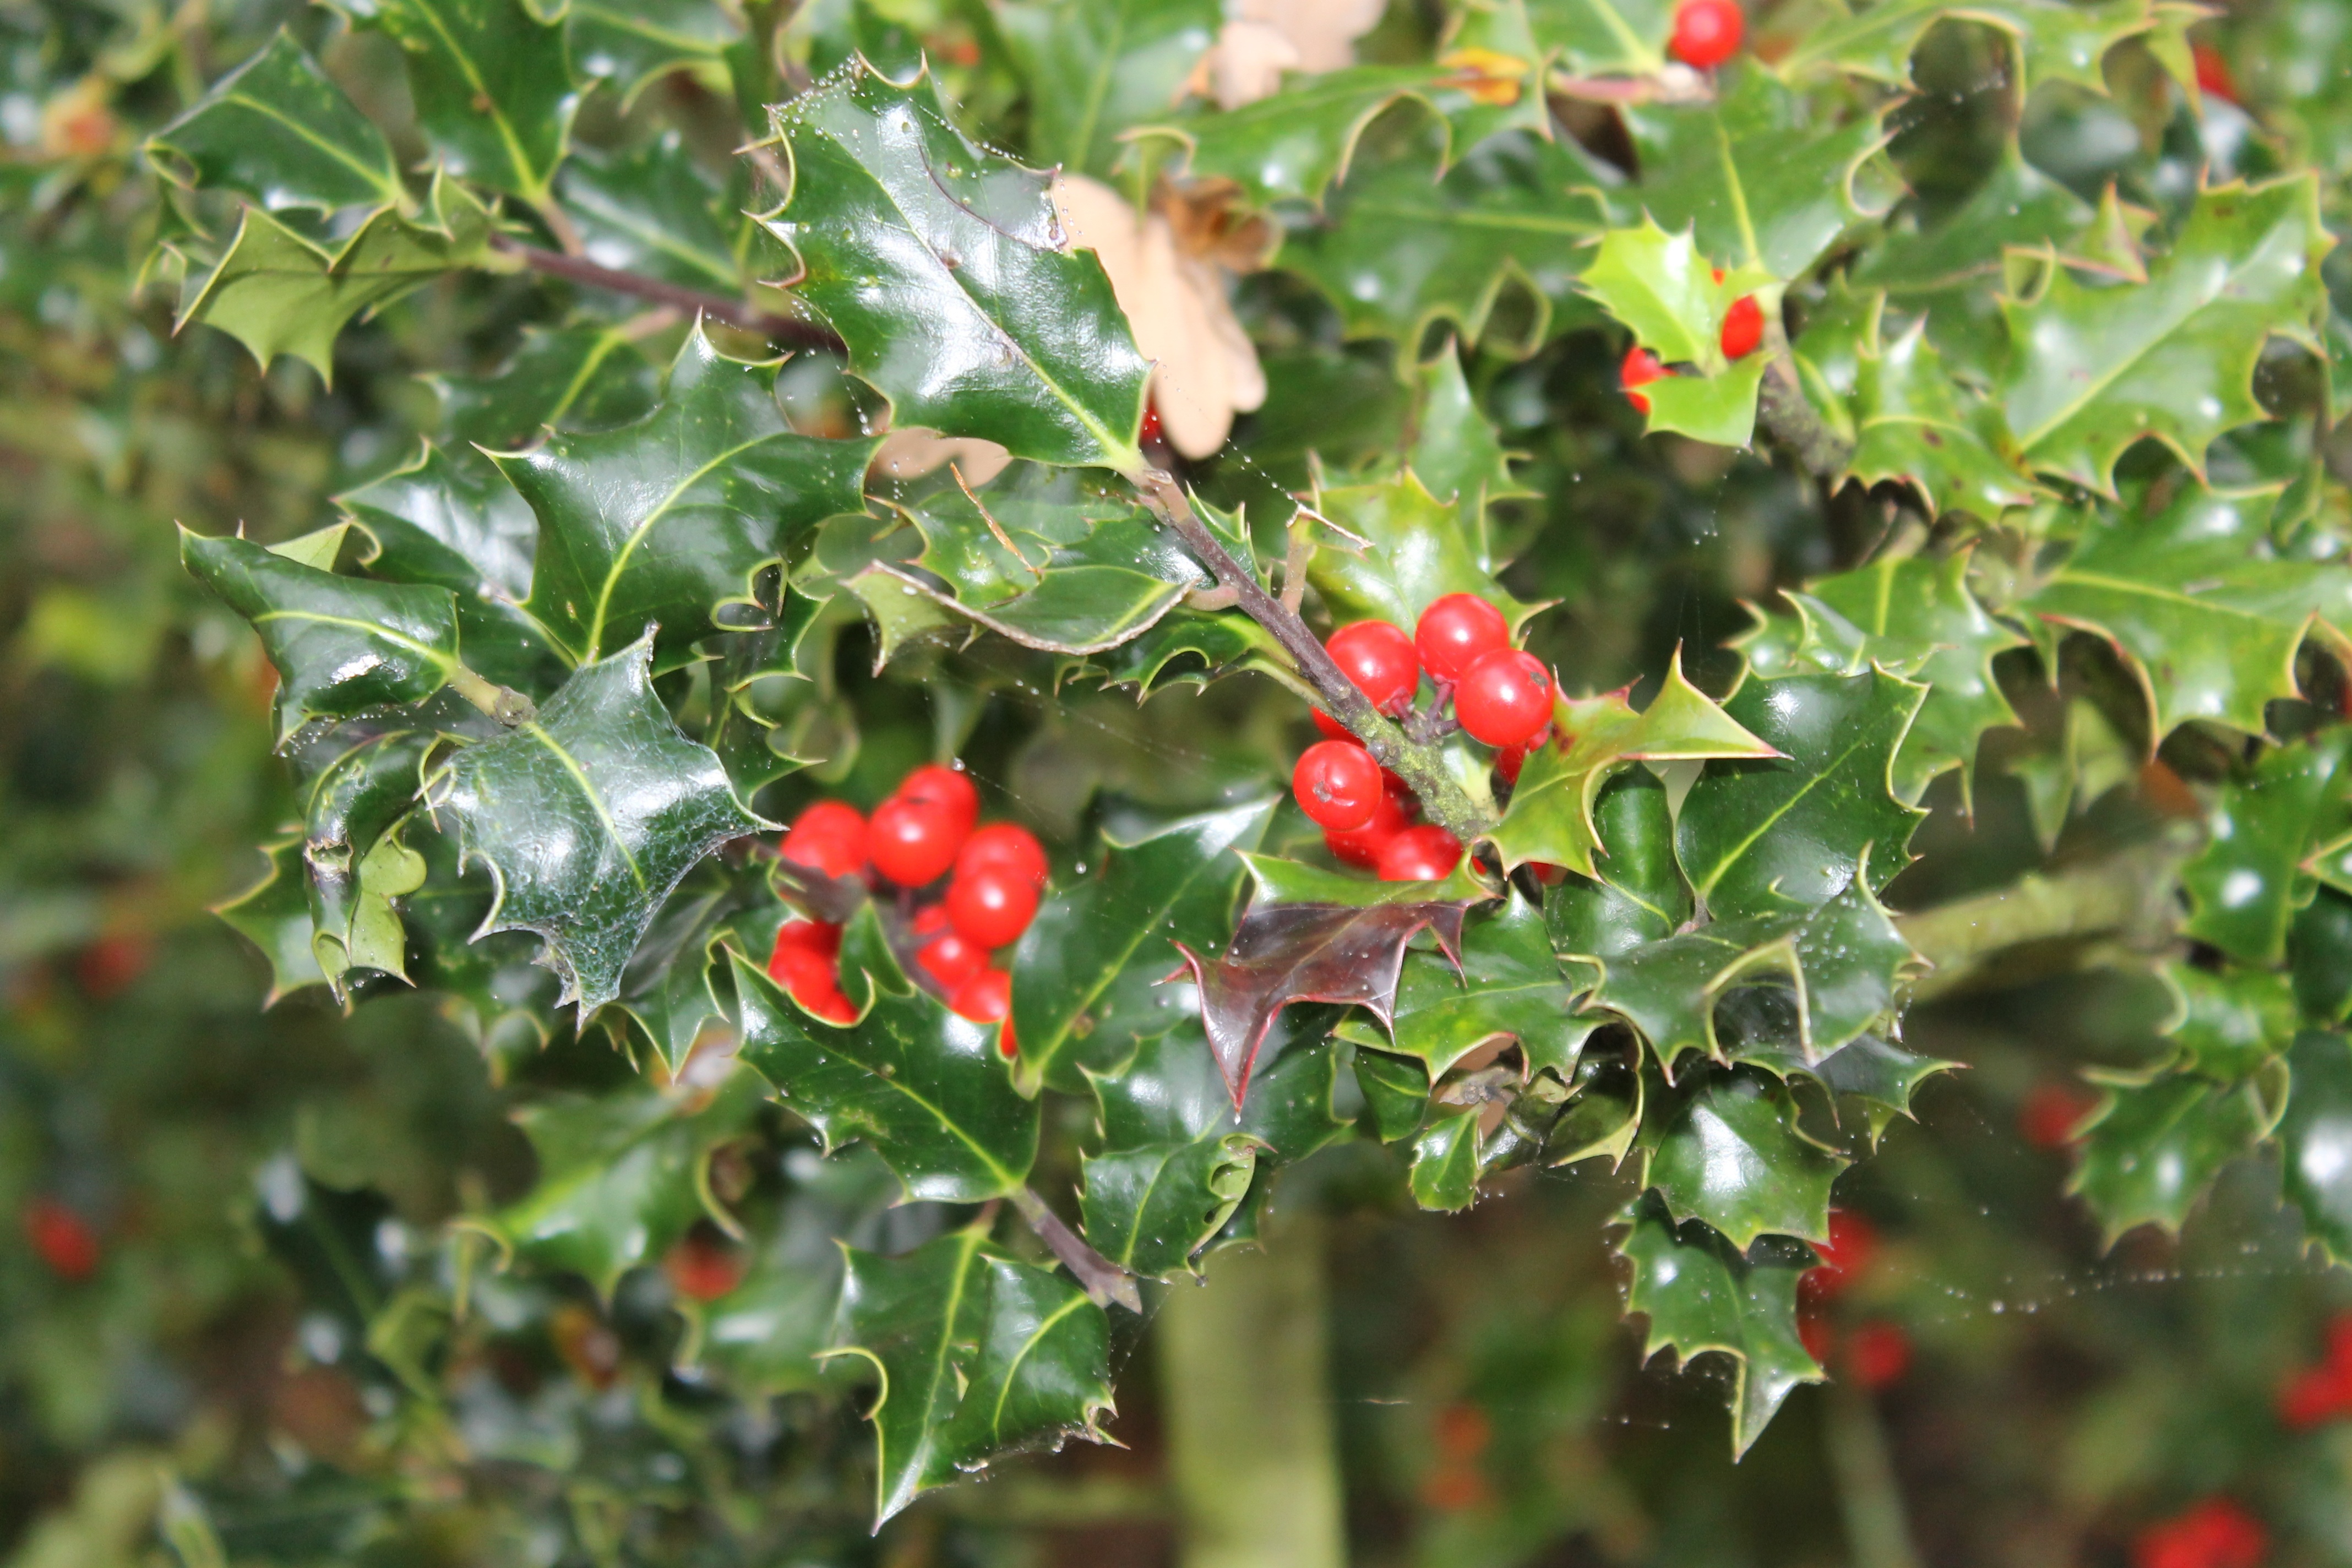
tree, branch, plant, fruit, berry, leaf, flower, food, produce, evergreen, flora, holly, shrub, periwinkle, hawthorn, rose hip, flowering plant, ilex, woody plant, land plant, aquifoliaceae, aquifoliales